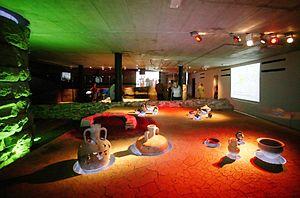
Ruines romaines exposées dans le sous-sol du Musée de la ville de Ljubljana.
Le Musée de la ville de Ljubljana a été fondée en 1935. Il est logé dans le Palais Auersperg dans le centre de Ljubljana.